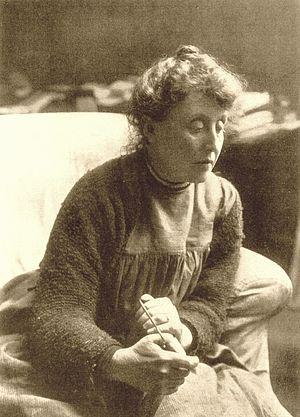
Evelyn De Morgan est une peintre préraphaélite anglaise.